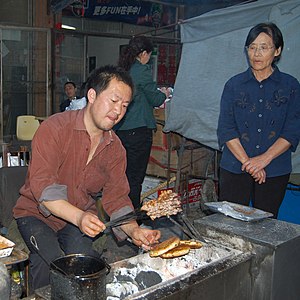
Jiayuguan (Gansu) / Trafik
Gadekøkken i Jiayuguan
Jiayuguan er et bypræfektur i provinsen Gansu i Folkerepublikken Kina. Befæstningen Jiayuguan markerer den kinesiske murs vestlige endepunkt.